New Carthage, Louisiana

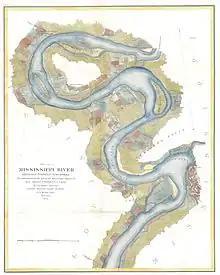
Carthage marked "destroyed" on 1864 map of Mississippi River

New Carthage, Louisiana, also known as Carthage Landing, was a 19th-century Mississippi River boat landing and village surrounded by cotton-producing agricultural land and undeveloped wetlands. New Carthage was located in, successively, Concordia Parish, Madison Parish, and Tensas Parish in Louisiana, United States. Destroyed by a combination of the American Civil War and the power of the Mississippi River, nothing remains of it.